Agostino Gemelli

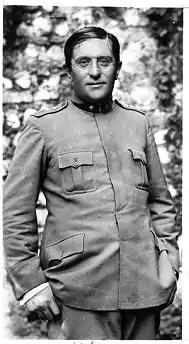
At San Giorgio in 1917 were also visiting the bishop of Castrense Monsignor Angelo Bartolomasi and father Gemelli, then Major physician director of the office of Psychiatry of Milan, and valuable collaborator of the Bishop of military chaplains in priestly rallies

He was born Edoardo Gemelli in 1878 to an irreligious prosperous bourgeois Milanese family, who were members of the Masonic movement. In his youth, his commitment to social causes led him to become a member of the Italian Socialist Party. He went to Ghislieri College for his education. After his training as a physician, he carried out neurophysiological and psychological experiments, some with the famed physiologist Camillo Golgi.